Isha Chawla

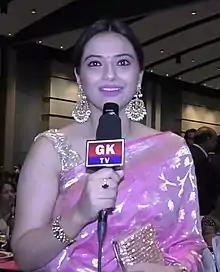
Chawla in 2018

Isha Chawla (born 6 March 1988) is an Indian actress who has primarily appeared in Telugu-language films. She made her debut with "Prema Kavali" (2011).